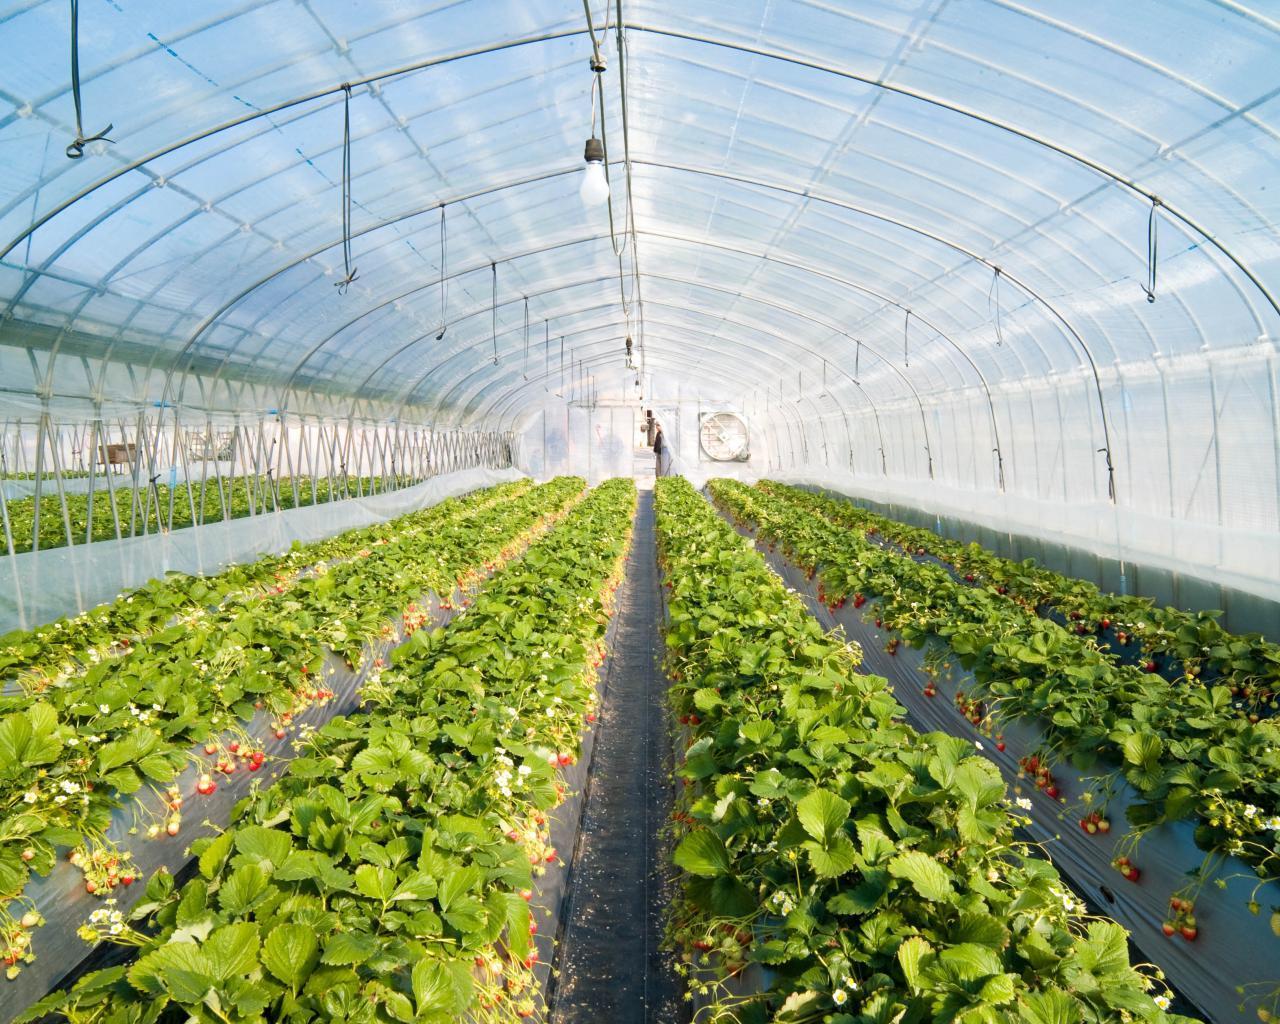
Kuna mistari ya mimea inayomea vizuri katika mazingira yaliyodhibitiwa. Nyumba hii ya plastiki imelindwa dhidi ya hali ya hewa ya nje na inasaidia mimea kustawi haraka kwa sababu ya joto na unyevu uliodhibitiwa. Hii ni njia bora ya kilimo chenye tija.